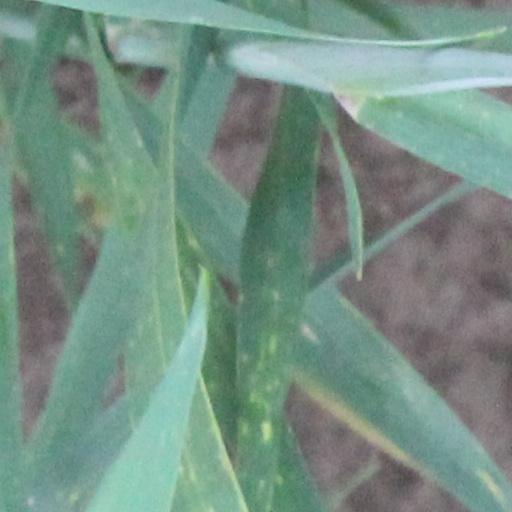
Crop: wheat